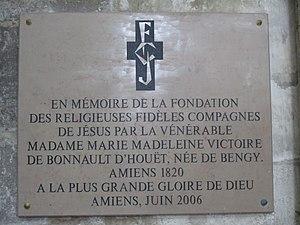
Plaque en l'honneur de la vénérable fondatrice des Compagnes de Jésus (1781-1858). Cathédrale d'Amiens.
Marie-Madeleine Victoire d'Houët F.C.J., née Marie-Madeleine-Victoire de Bengy le 21 septembre 1781 à Châteauroux et morte le lundi de Pâques 5 avril 1858 à Paris, est la fondatrice d'une congrégation religieuse, les fidèles compagnes de Jésus, reconnue vénérable par l'Église catholique.